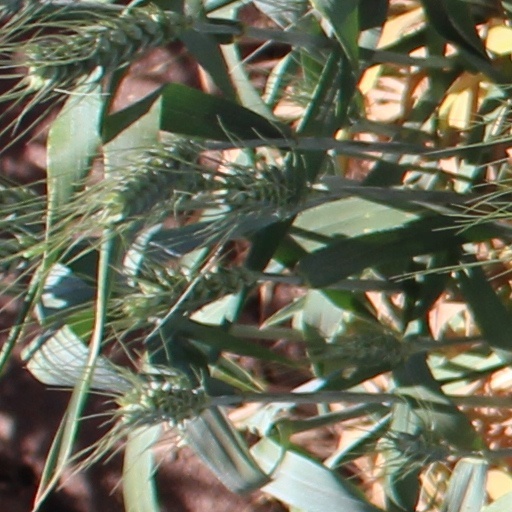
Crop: wheat